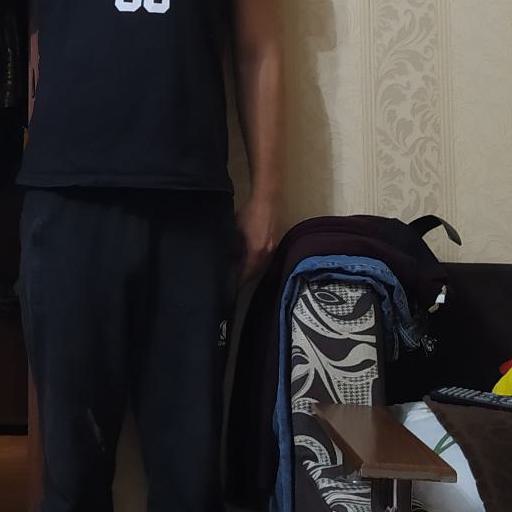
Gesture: no_gesture